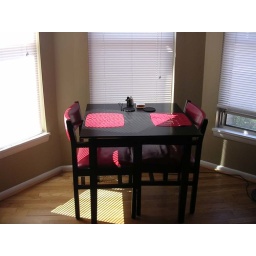
Our dining area, including the table and chairs we refinished while in Clinton, IN.